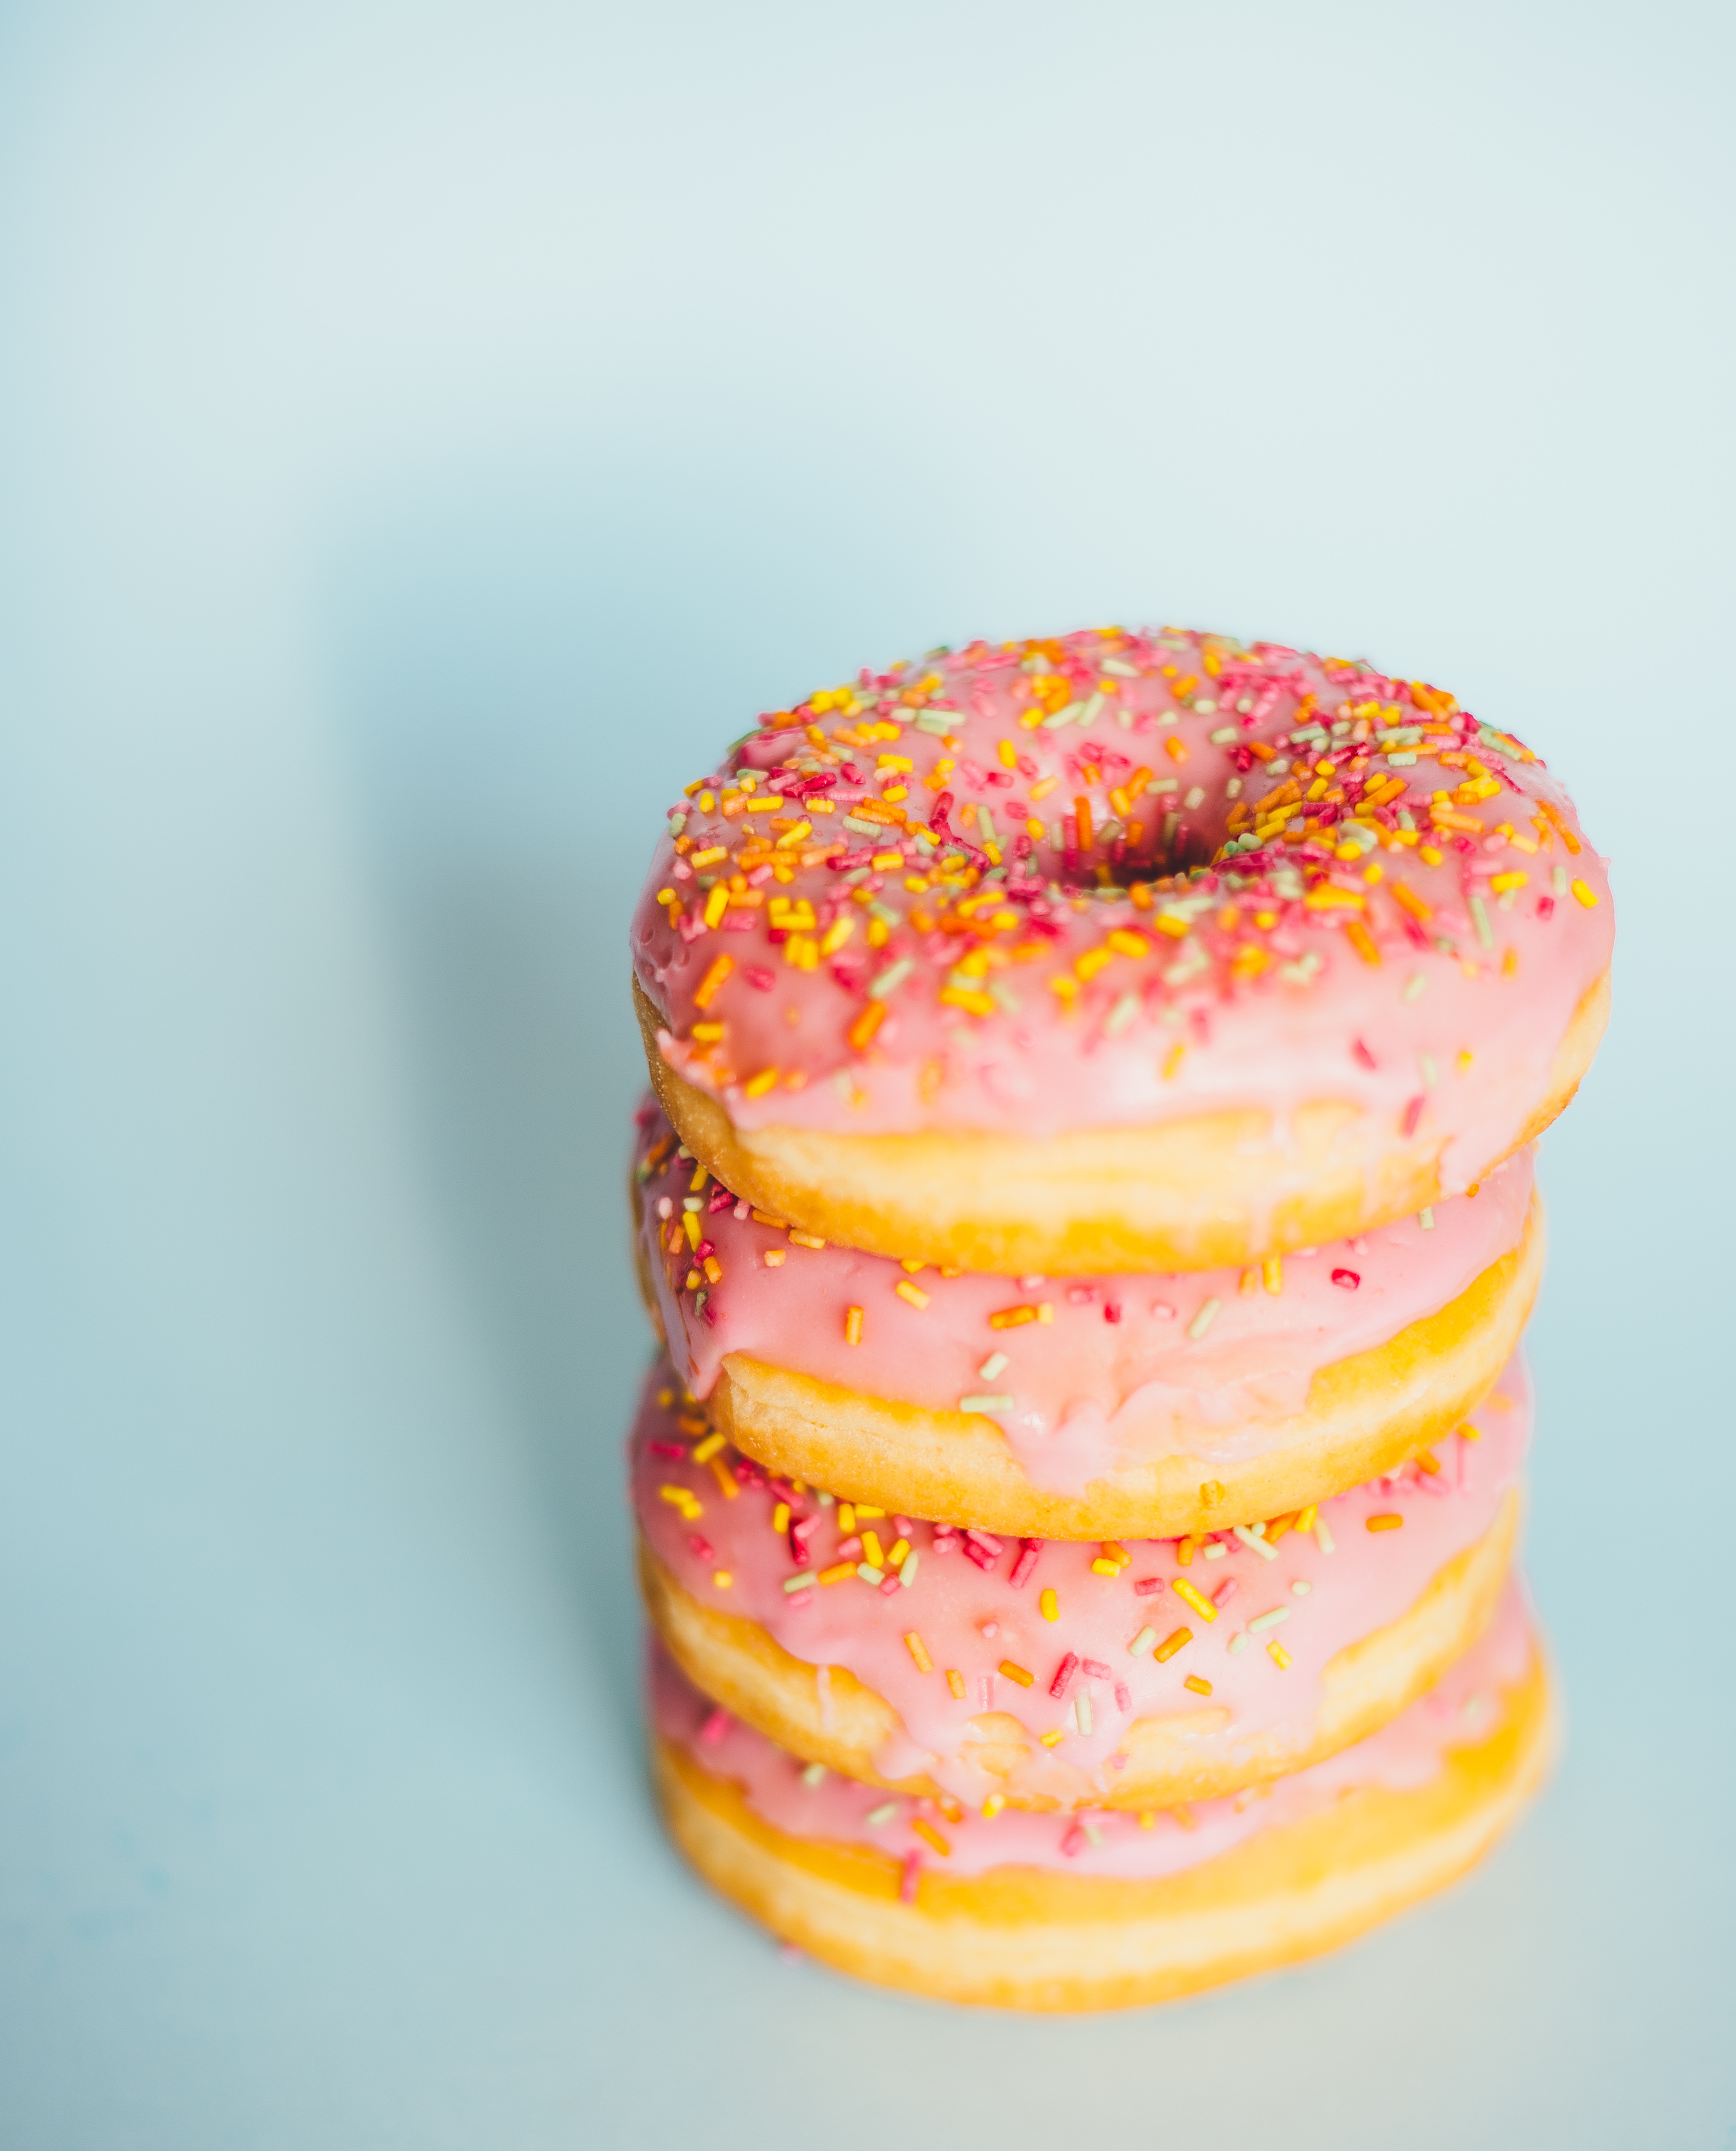
orange, pattern, food, pink, dessert, cake, icing